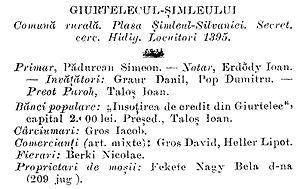
Giurtelecu Șimleului est un village roumain de la commune de Măeriște, en Transylvanie, dans le județ de Sălaj. Il est également connu sous le nom de Giurtelec ou Giurtelecu en roumain.